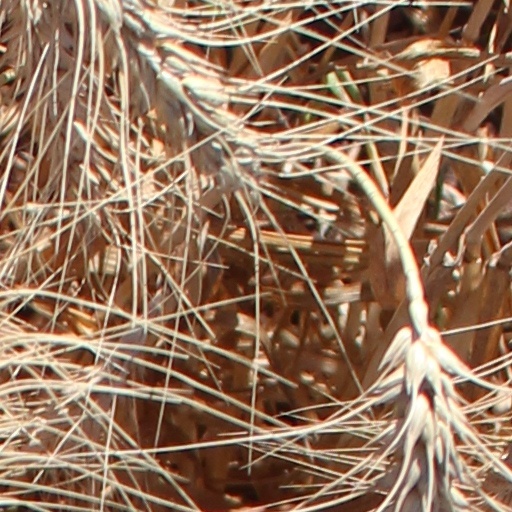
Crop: wheat